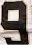
Number: 9